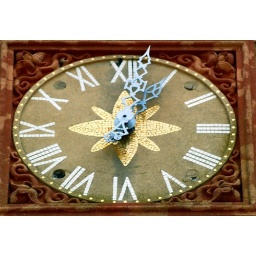
Mosaic clock face at Aldie Mansion in Doylestown PA.